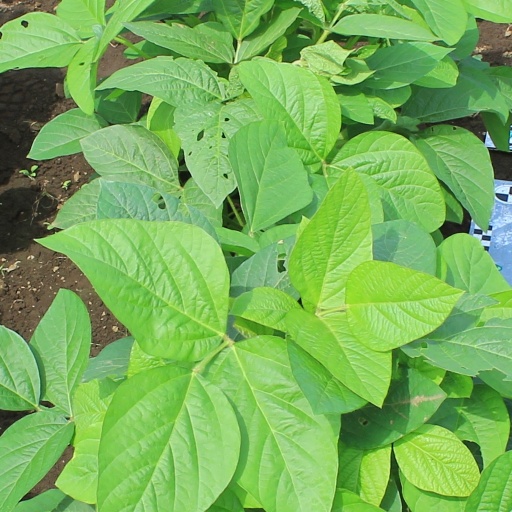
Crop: soybean